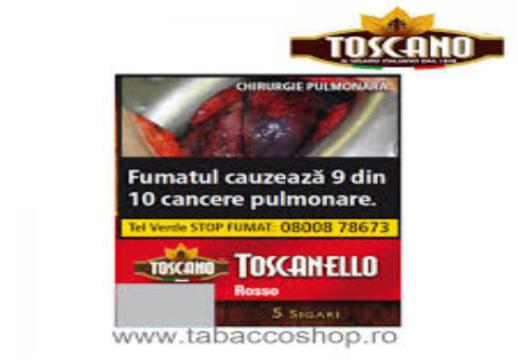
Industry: Necessities